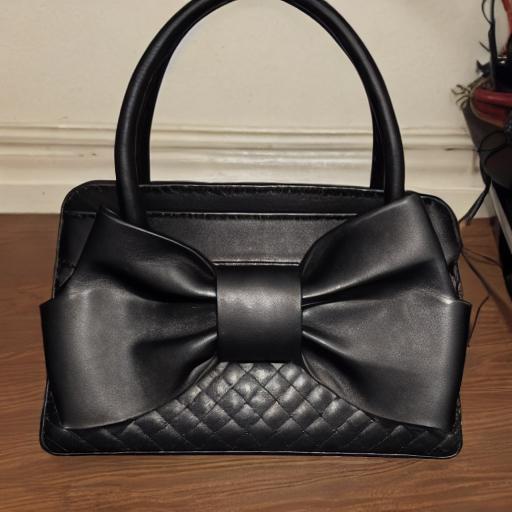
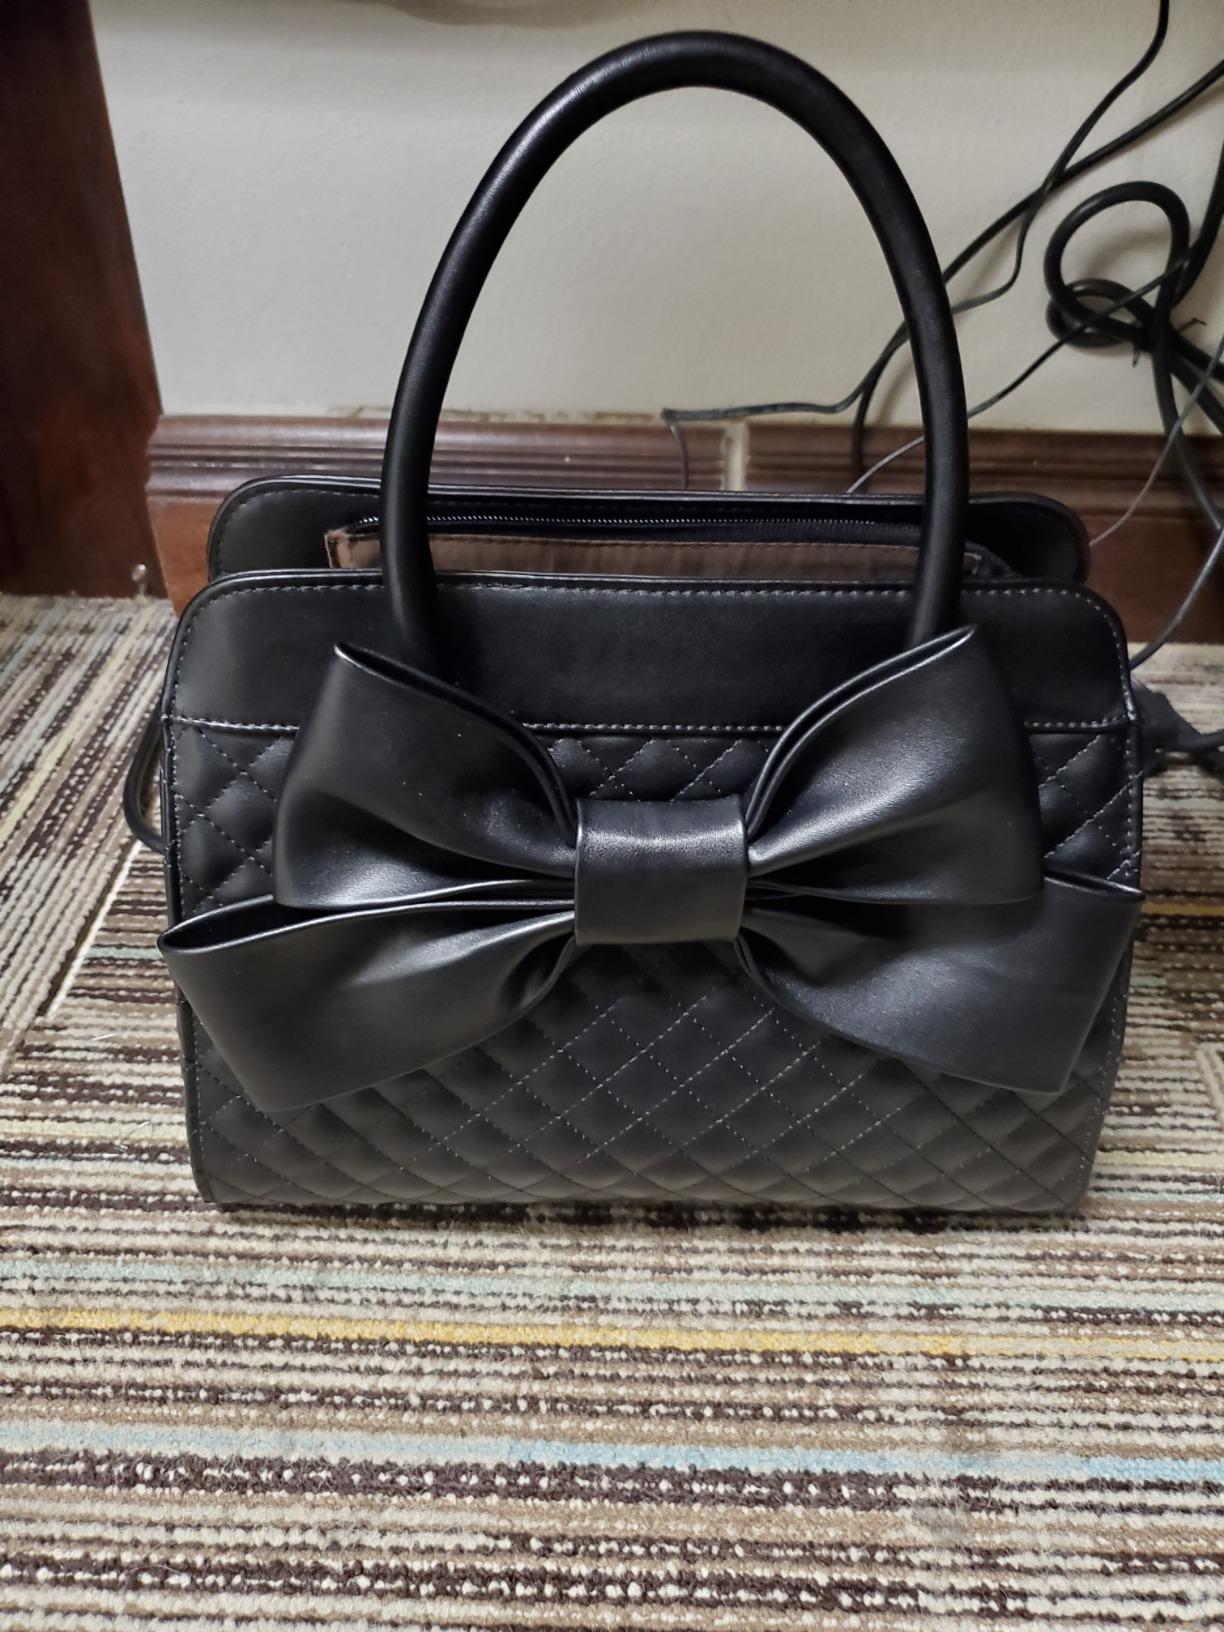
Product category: accessories_handbag
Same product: no